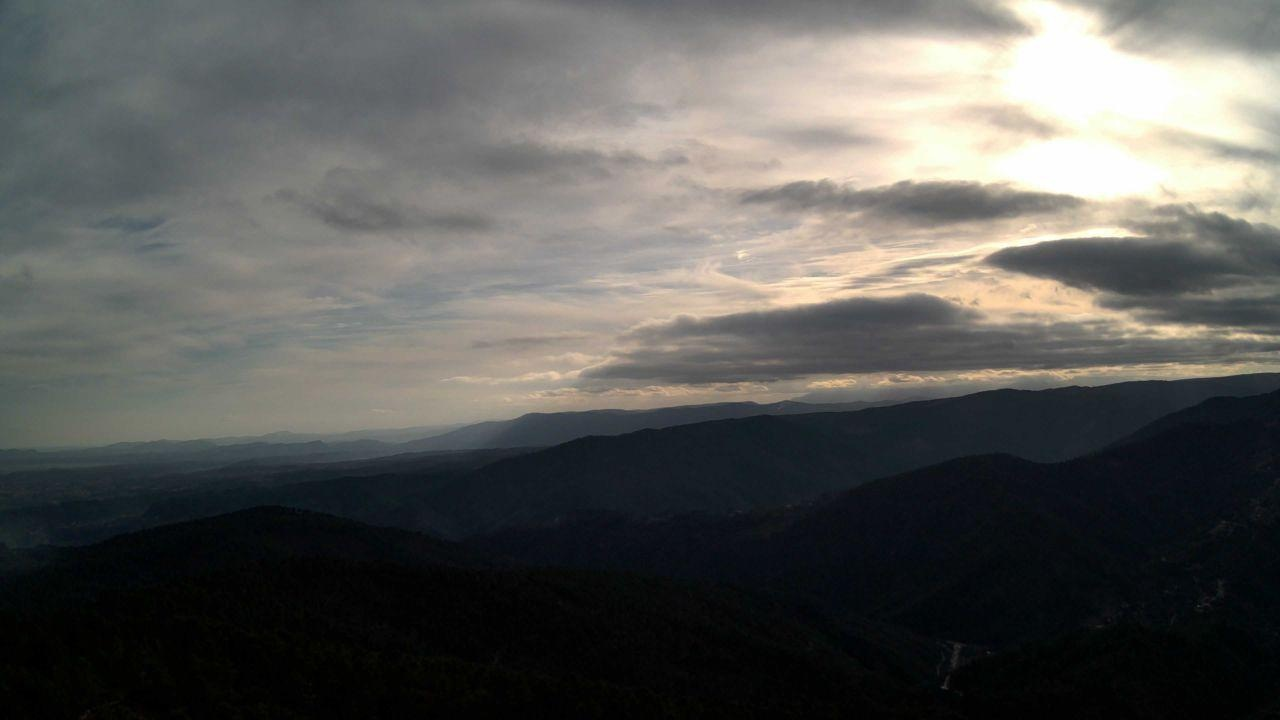
Fire: no
Smoke: yes